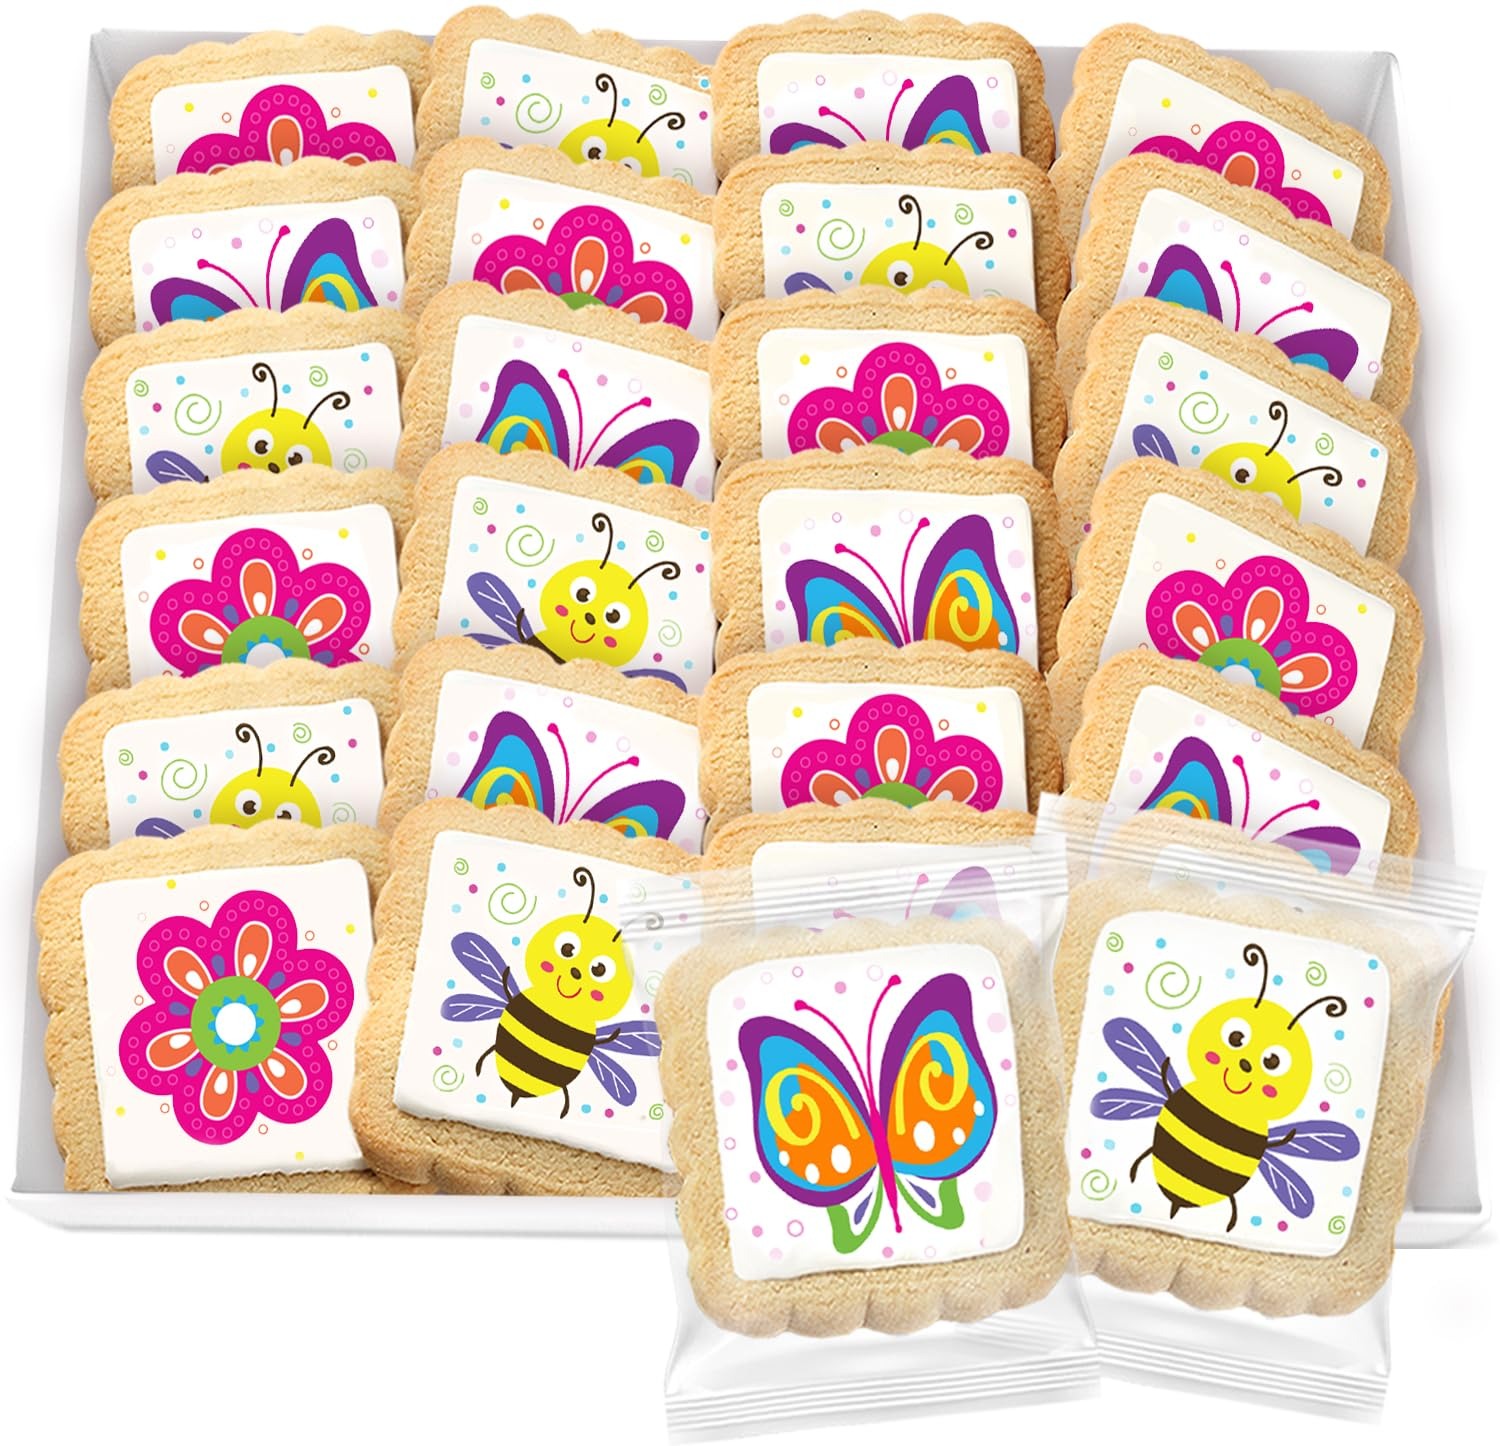
Item Name: Spring Cookies 24 Pack Party Favors flower butterfly bee Critters Decorated | INDIVIDUALLY WRAPPED Sugar Cookies | Gift Basket Peanut & Nut Free Bulk
Bullet Point 1: 24 Delicious Spring Themed Sugar cookies made from scratch using the finest ingredients, including fresh eggs and real vanilla. Printed with edible ink.
Bullet Point 2: Cookies are carefully individually wrapped and packed with plenty of bubble wrap to ensure a safe delivery.
Bullet Point 3: These are great as Party favors, Basket stuffers, or beautiful desserts for your sweet table. They can also make a great gift for someone special of any age. Men, Women, children, boys or girls alike will enjoy this beautiful, fun set of Flower, Bee, and Butterfly cookies.
Bullet Point 4: Kosher Dairy. Made in a Peanut Free and Tree Nut Free Facility.
Bullet Point 5: Made locally in the United States
Bullet Point 6: Ingredients: Flour, Sugar, Palm Oil, Butter, Eggs, Cane Molasses, Salt, Natural Flavor, Titanium Dioxide, Glycerine, Cellulose Gum, Ammonium Aluminum Sulfate, Corn Starch, Propylene Glycol, Artificial Colors, Sodium Benzoate
Product Description: 24 Delicious Spring Themed Sugar cookies with Vanilla Frosting, printed with edible ink. Individually Wrapped. Perfect for your Easter Party Favors, Gift Baskets and Gift Boxes. Great for Social Distancing Events. Cookies are carefully packed with plenty of bubble wrap for the ultimate protection while it makes its way to you. Makes a great gift for someone special of any age. Men, Women, children, boys or girls alike will enjoy this beautiful, fun set of Easter Bunny and Egg cookies. Kosher Dairy. Made in a Peanut Free and Tree Nut Free Facility.
Value: 1.0
Unit: Count

Price: 71.35